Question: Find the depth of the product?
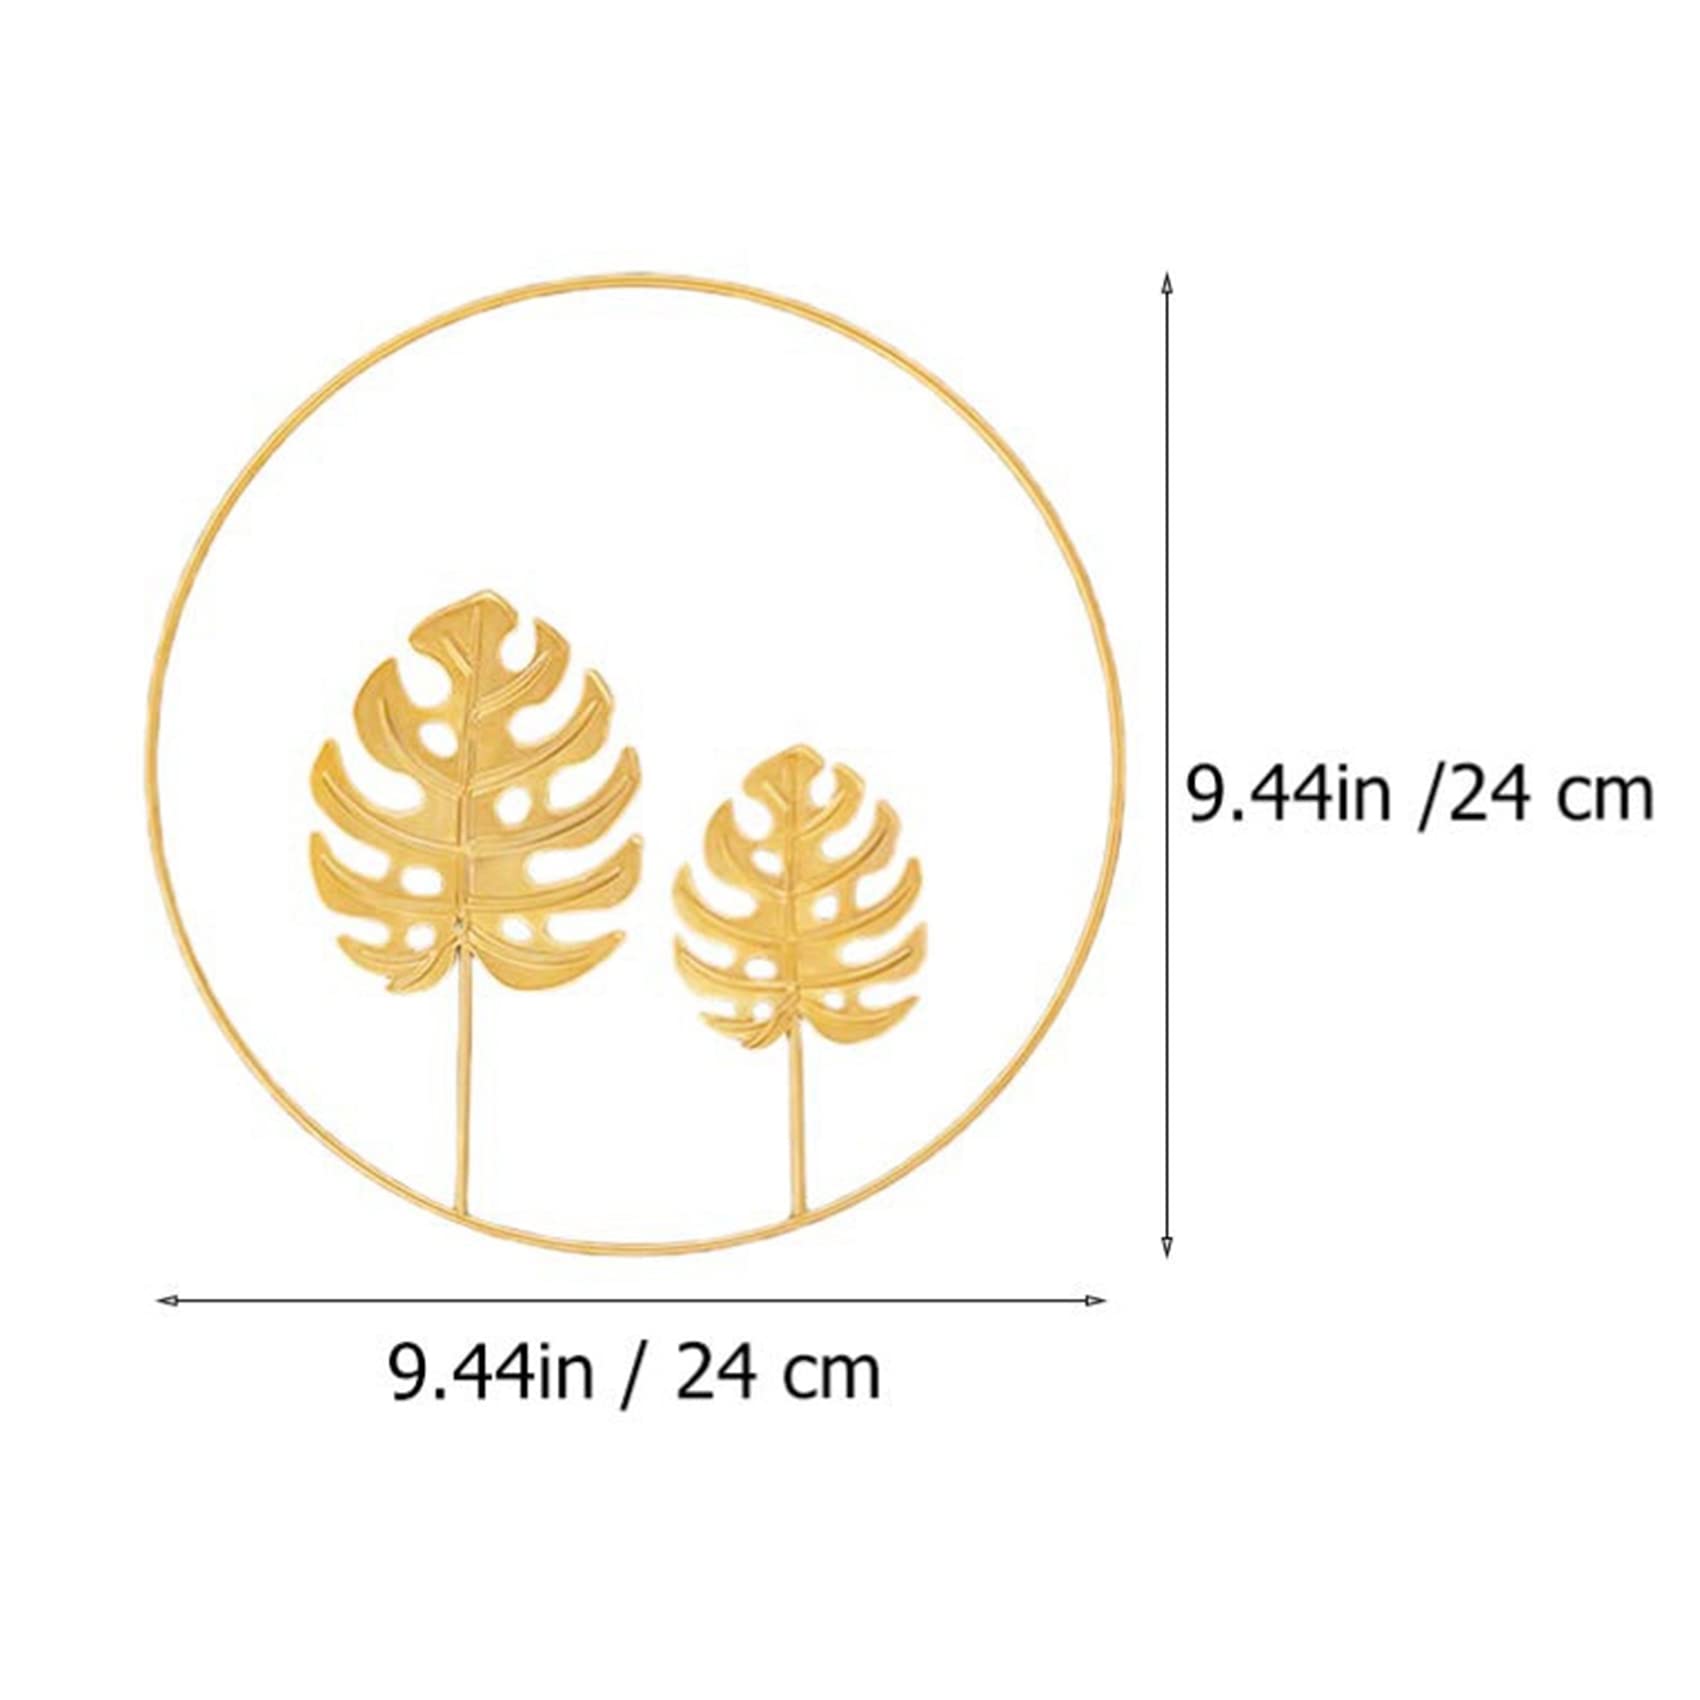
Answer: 24.0 centimetre